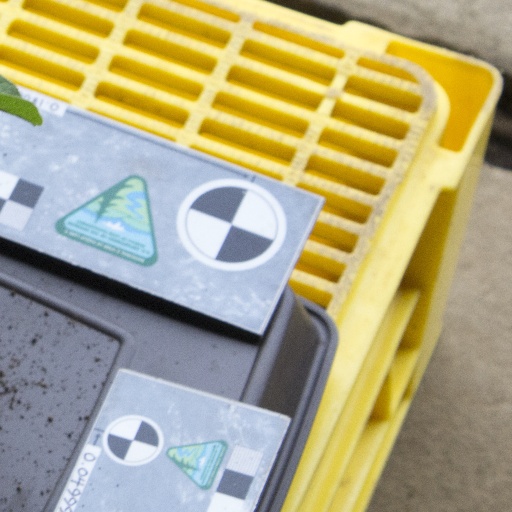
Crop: soybean